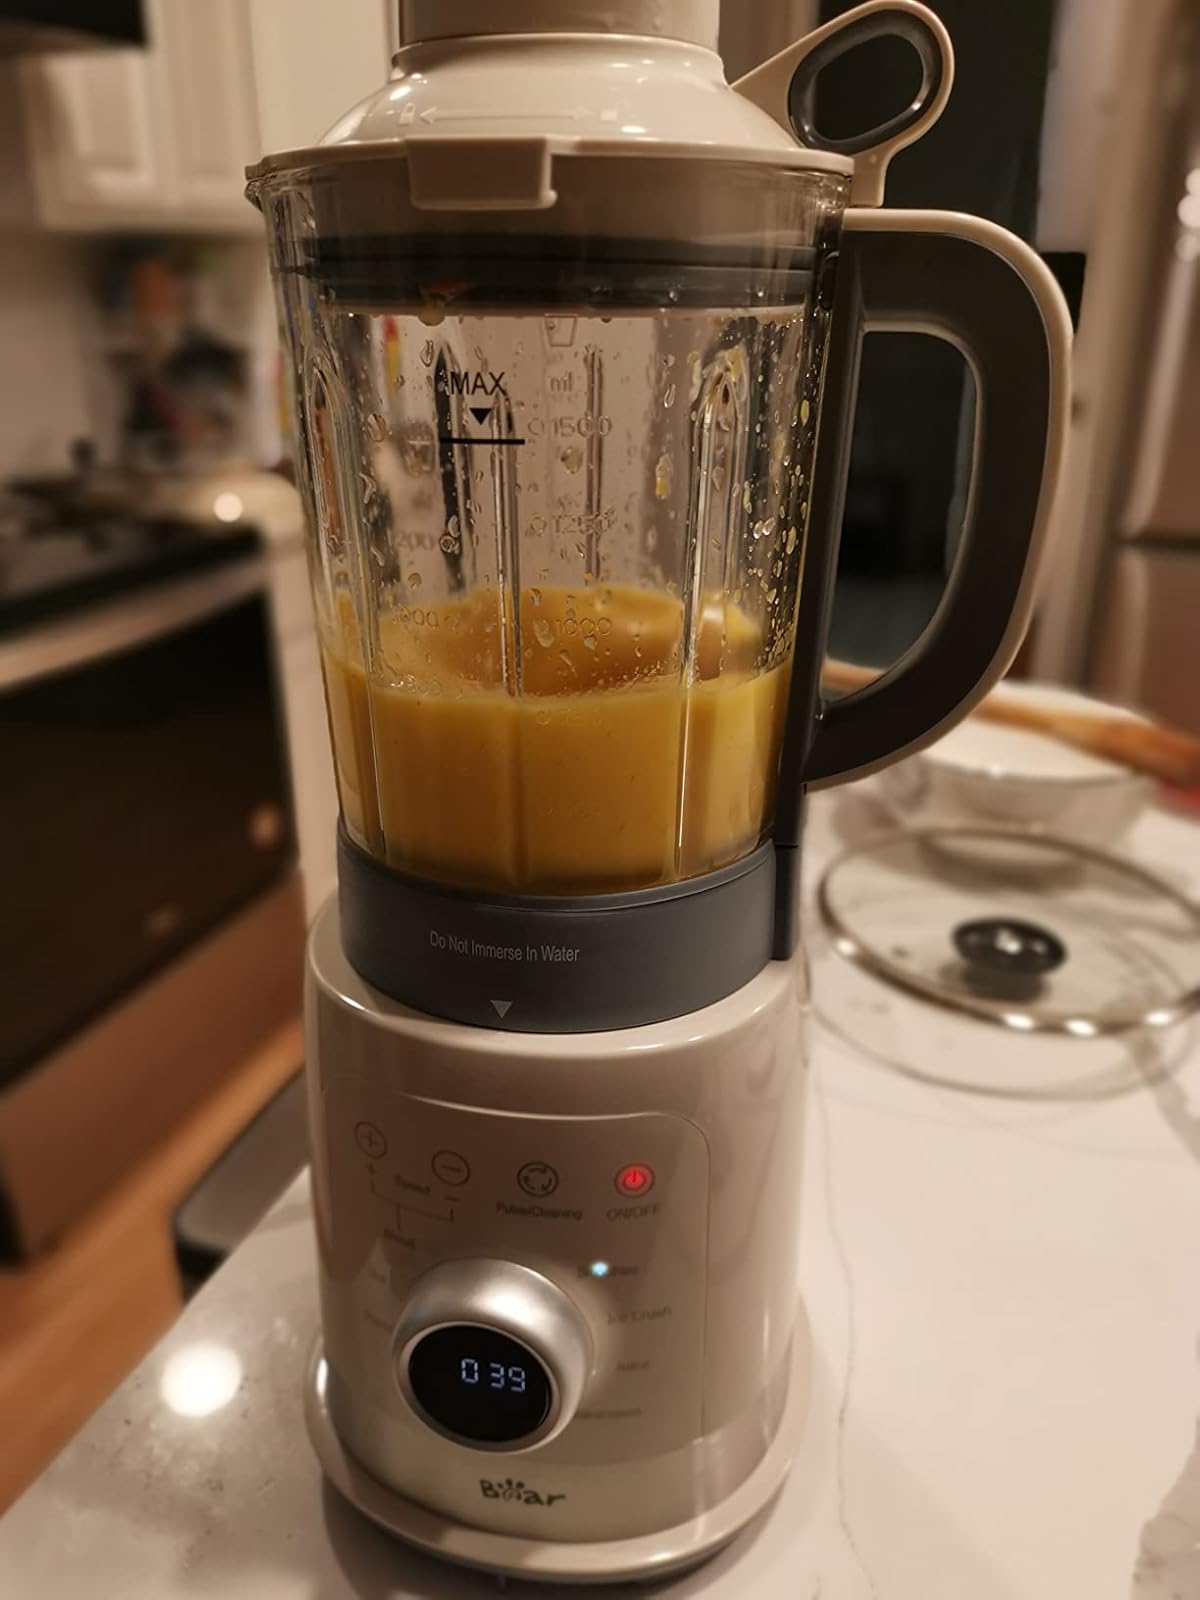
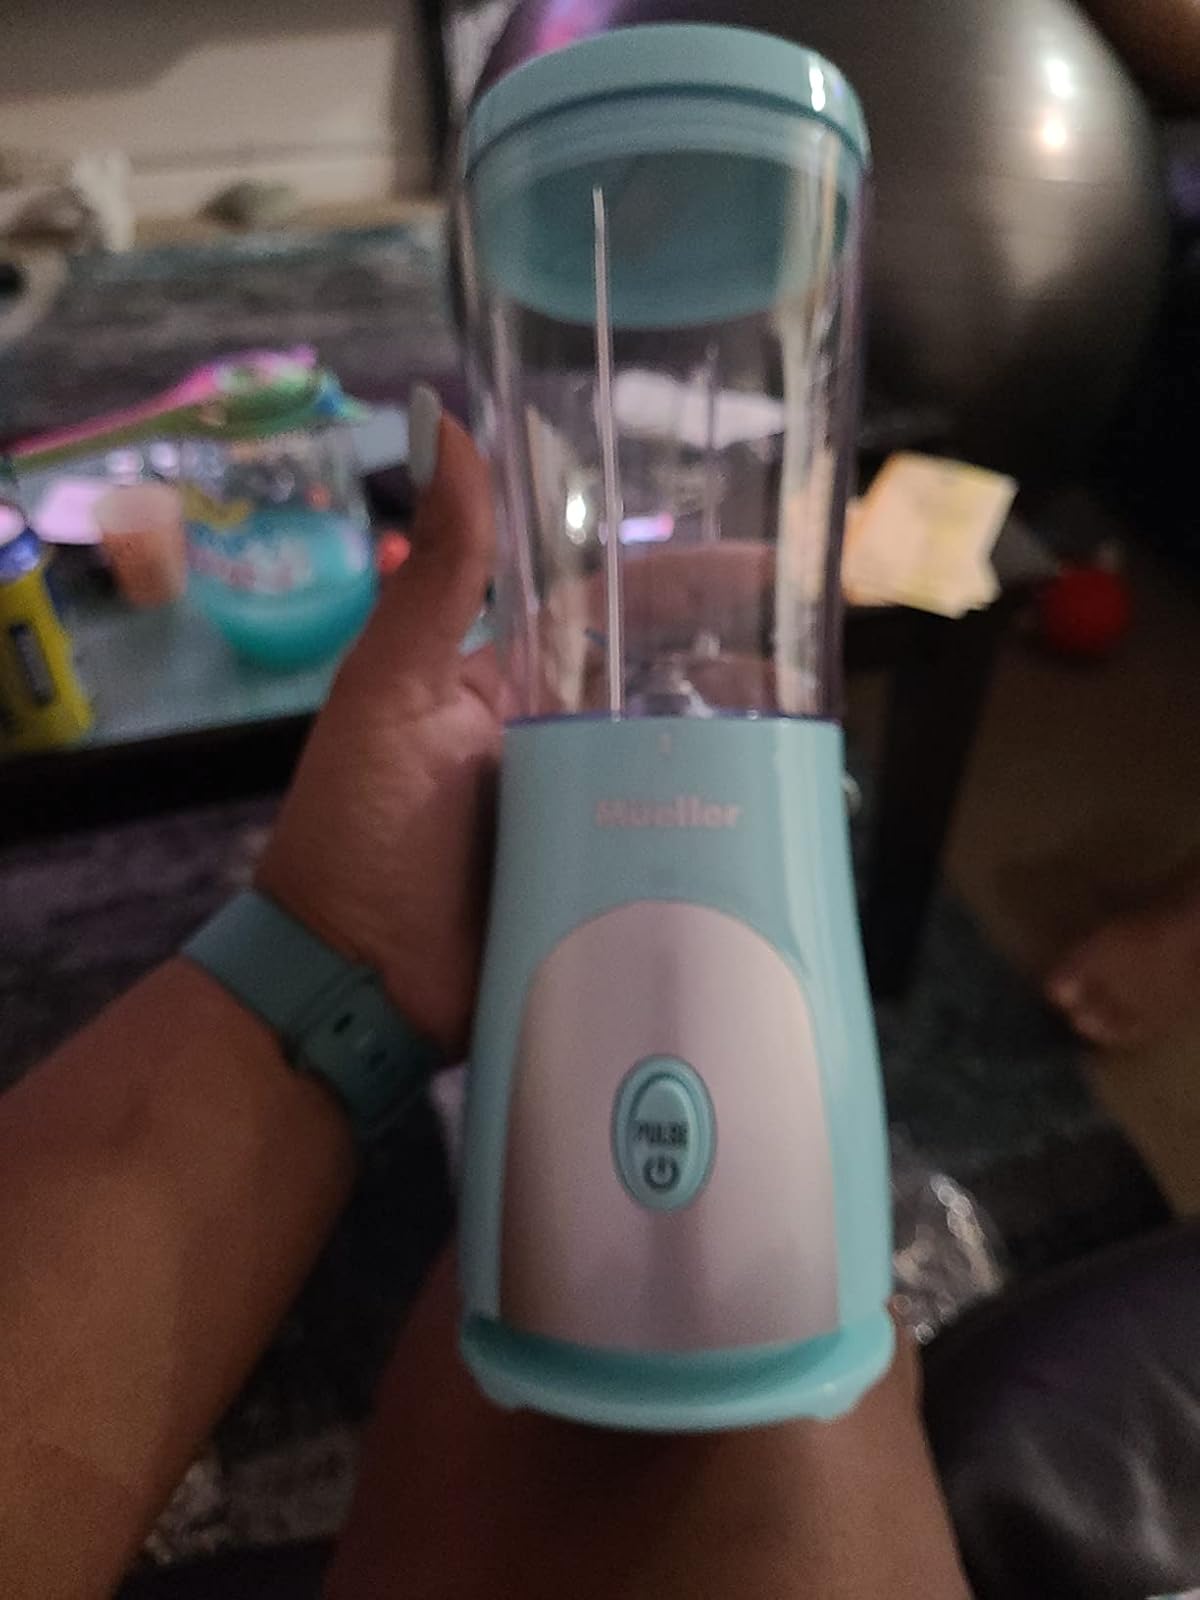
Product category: items_blender
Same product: no